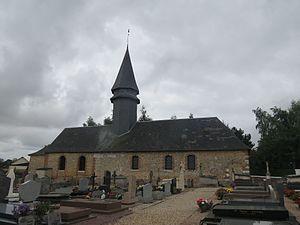
Église Saint-Nicolas de Montmain.
Montmain est une commune française située dans le département de la Seine-Maritime en région Normandie.